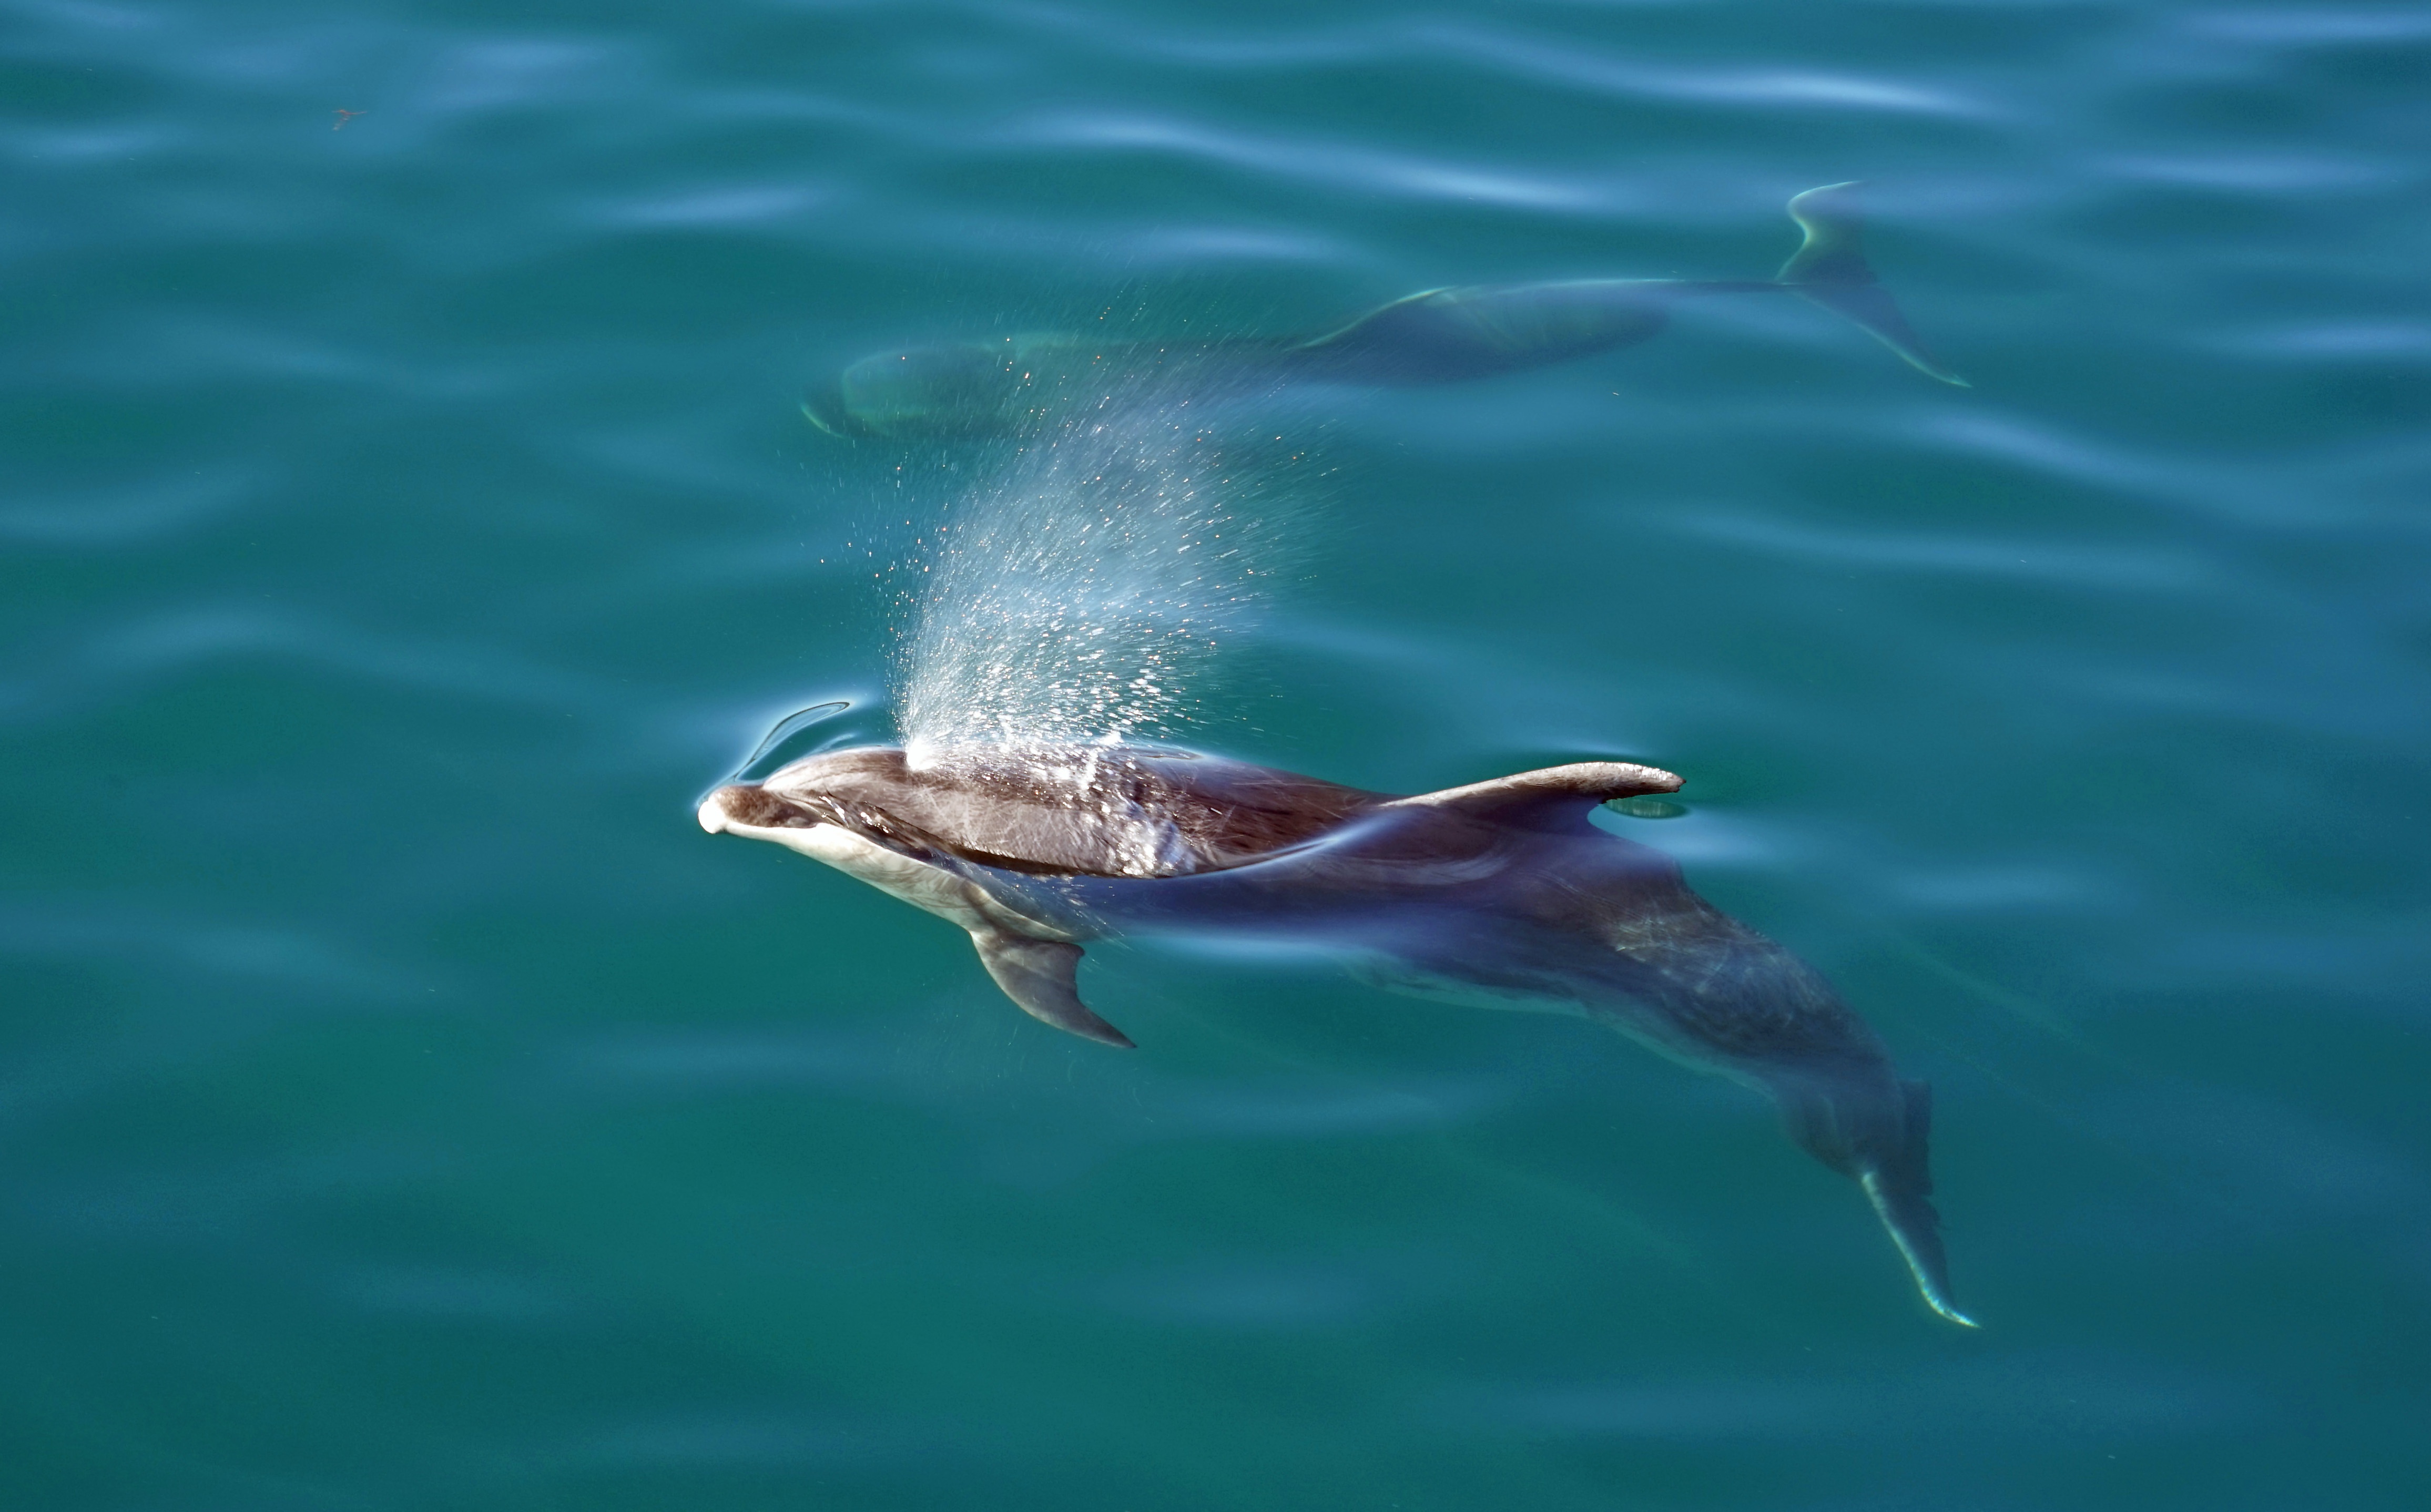
sea, biology, mammal, fauna, new zealand, vertebrate, dolphin, dolphins, north island, sea animals, bay of islands, marine mammal, marine biology, spinner dolphin, whales dolphins and porpoises, stenella, common bottlenose dolphin, short beaked common dolphin, striped dolphin